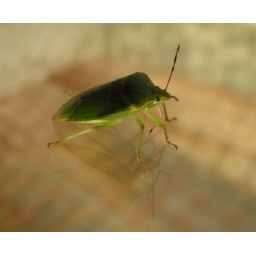
The glass you see in this picture is a window pane. And it was - and still is - vertical.